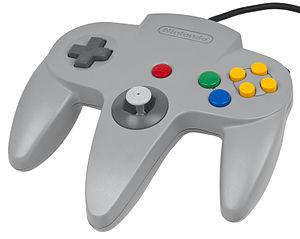
The Legend of Zelda: Majora's Mask est un jeu d'action-aventure développé par Nintendo EAD et édité par Nintendo en 2000 sur la console Nintendo 64. Sixième jeu paru dans la franchise The Legend of Zelda et second en trois dimensions après Ocarina of Time, il est conçu en à peine plus d'un an par une équipe dirigée par Eiji Aonuma et Yoshiaki Koizumi et produit par Shigeru Miyamoto.
La Nintendo 64, également connue sous les noms de code Project Reality et Ultra 64 lors de sa phase de développement, est une console de jeux vidéo de salon, sortie en 1996, du constructeur japonais Nintendo en collaboration avec Silicon Graphics. Elle fut la dernière des consoles de salon de cinquième génération à être sortie.
Une manette de jeu est un contrôleur de jeu tenu à deux mains où les doigts sont utilisés pour fournir une entrée. Une manette comporte divers interrupteurs et détecteurs dont l'actionnement permet au joueur l'interaction avec le jeu vidéo. Elle permet aussi à l'ordinateur d’interagir avec le joueur, principalement par des vibrations. Il s'agit habituellement du périphérique d'entrée principal d'une console de jeux vidéo.